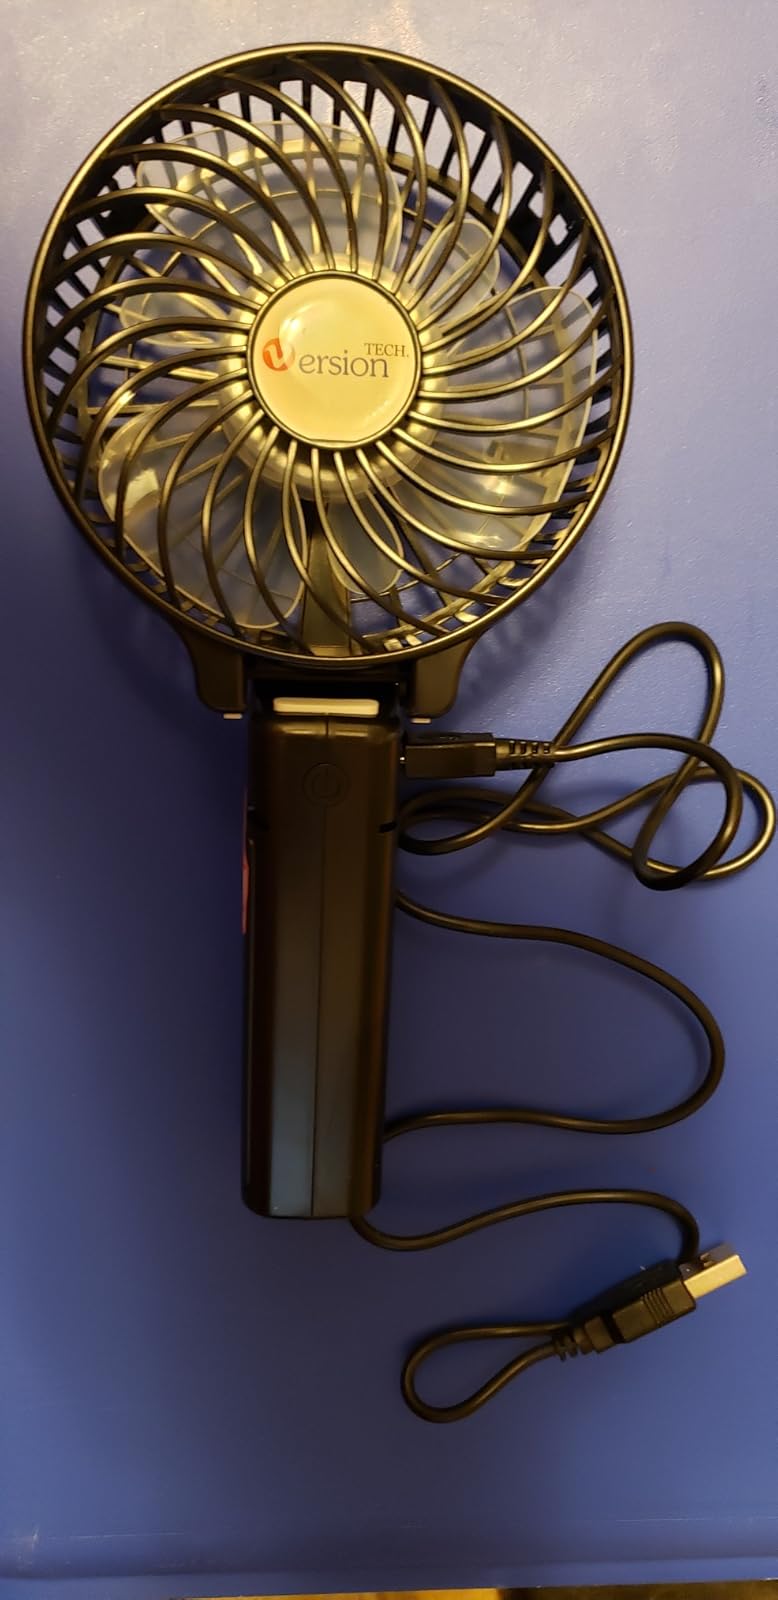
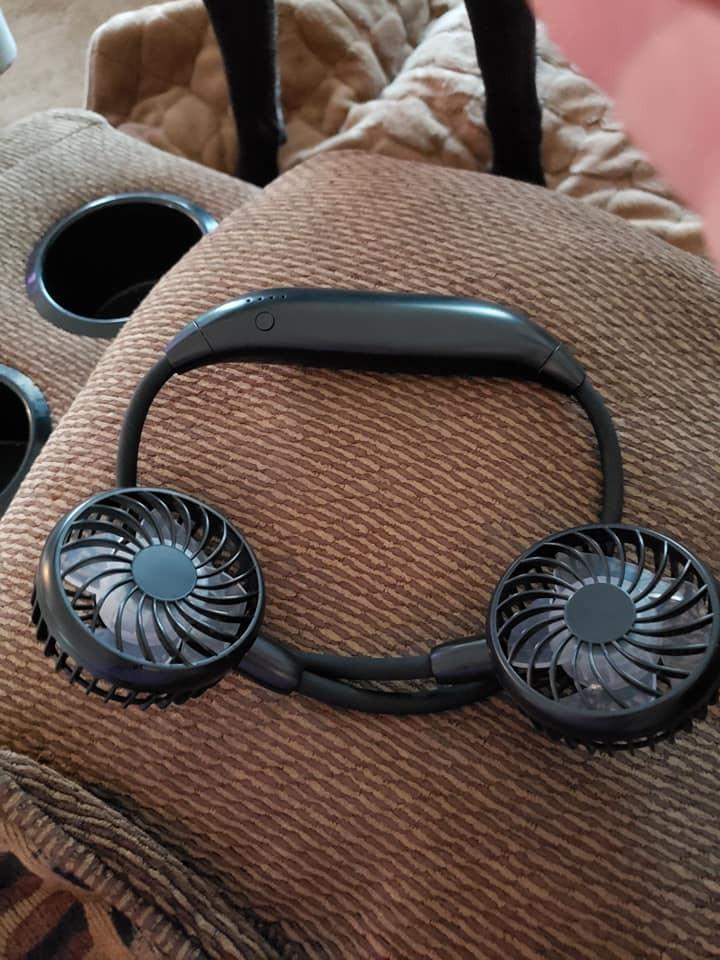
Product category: fan
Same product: no